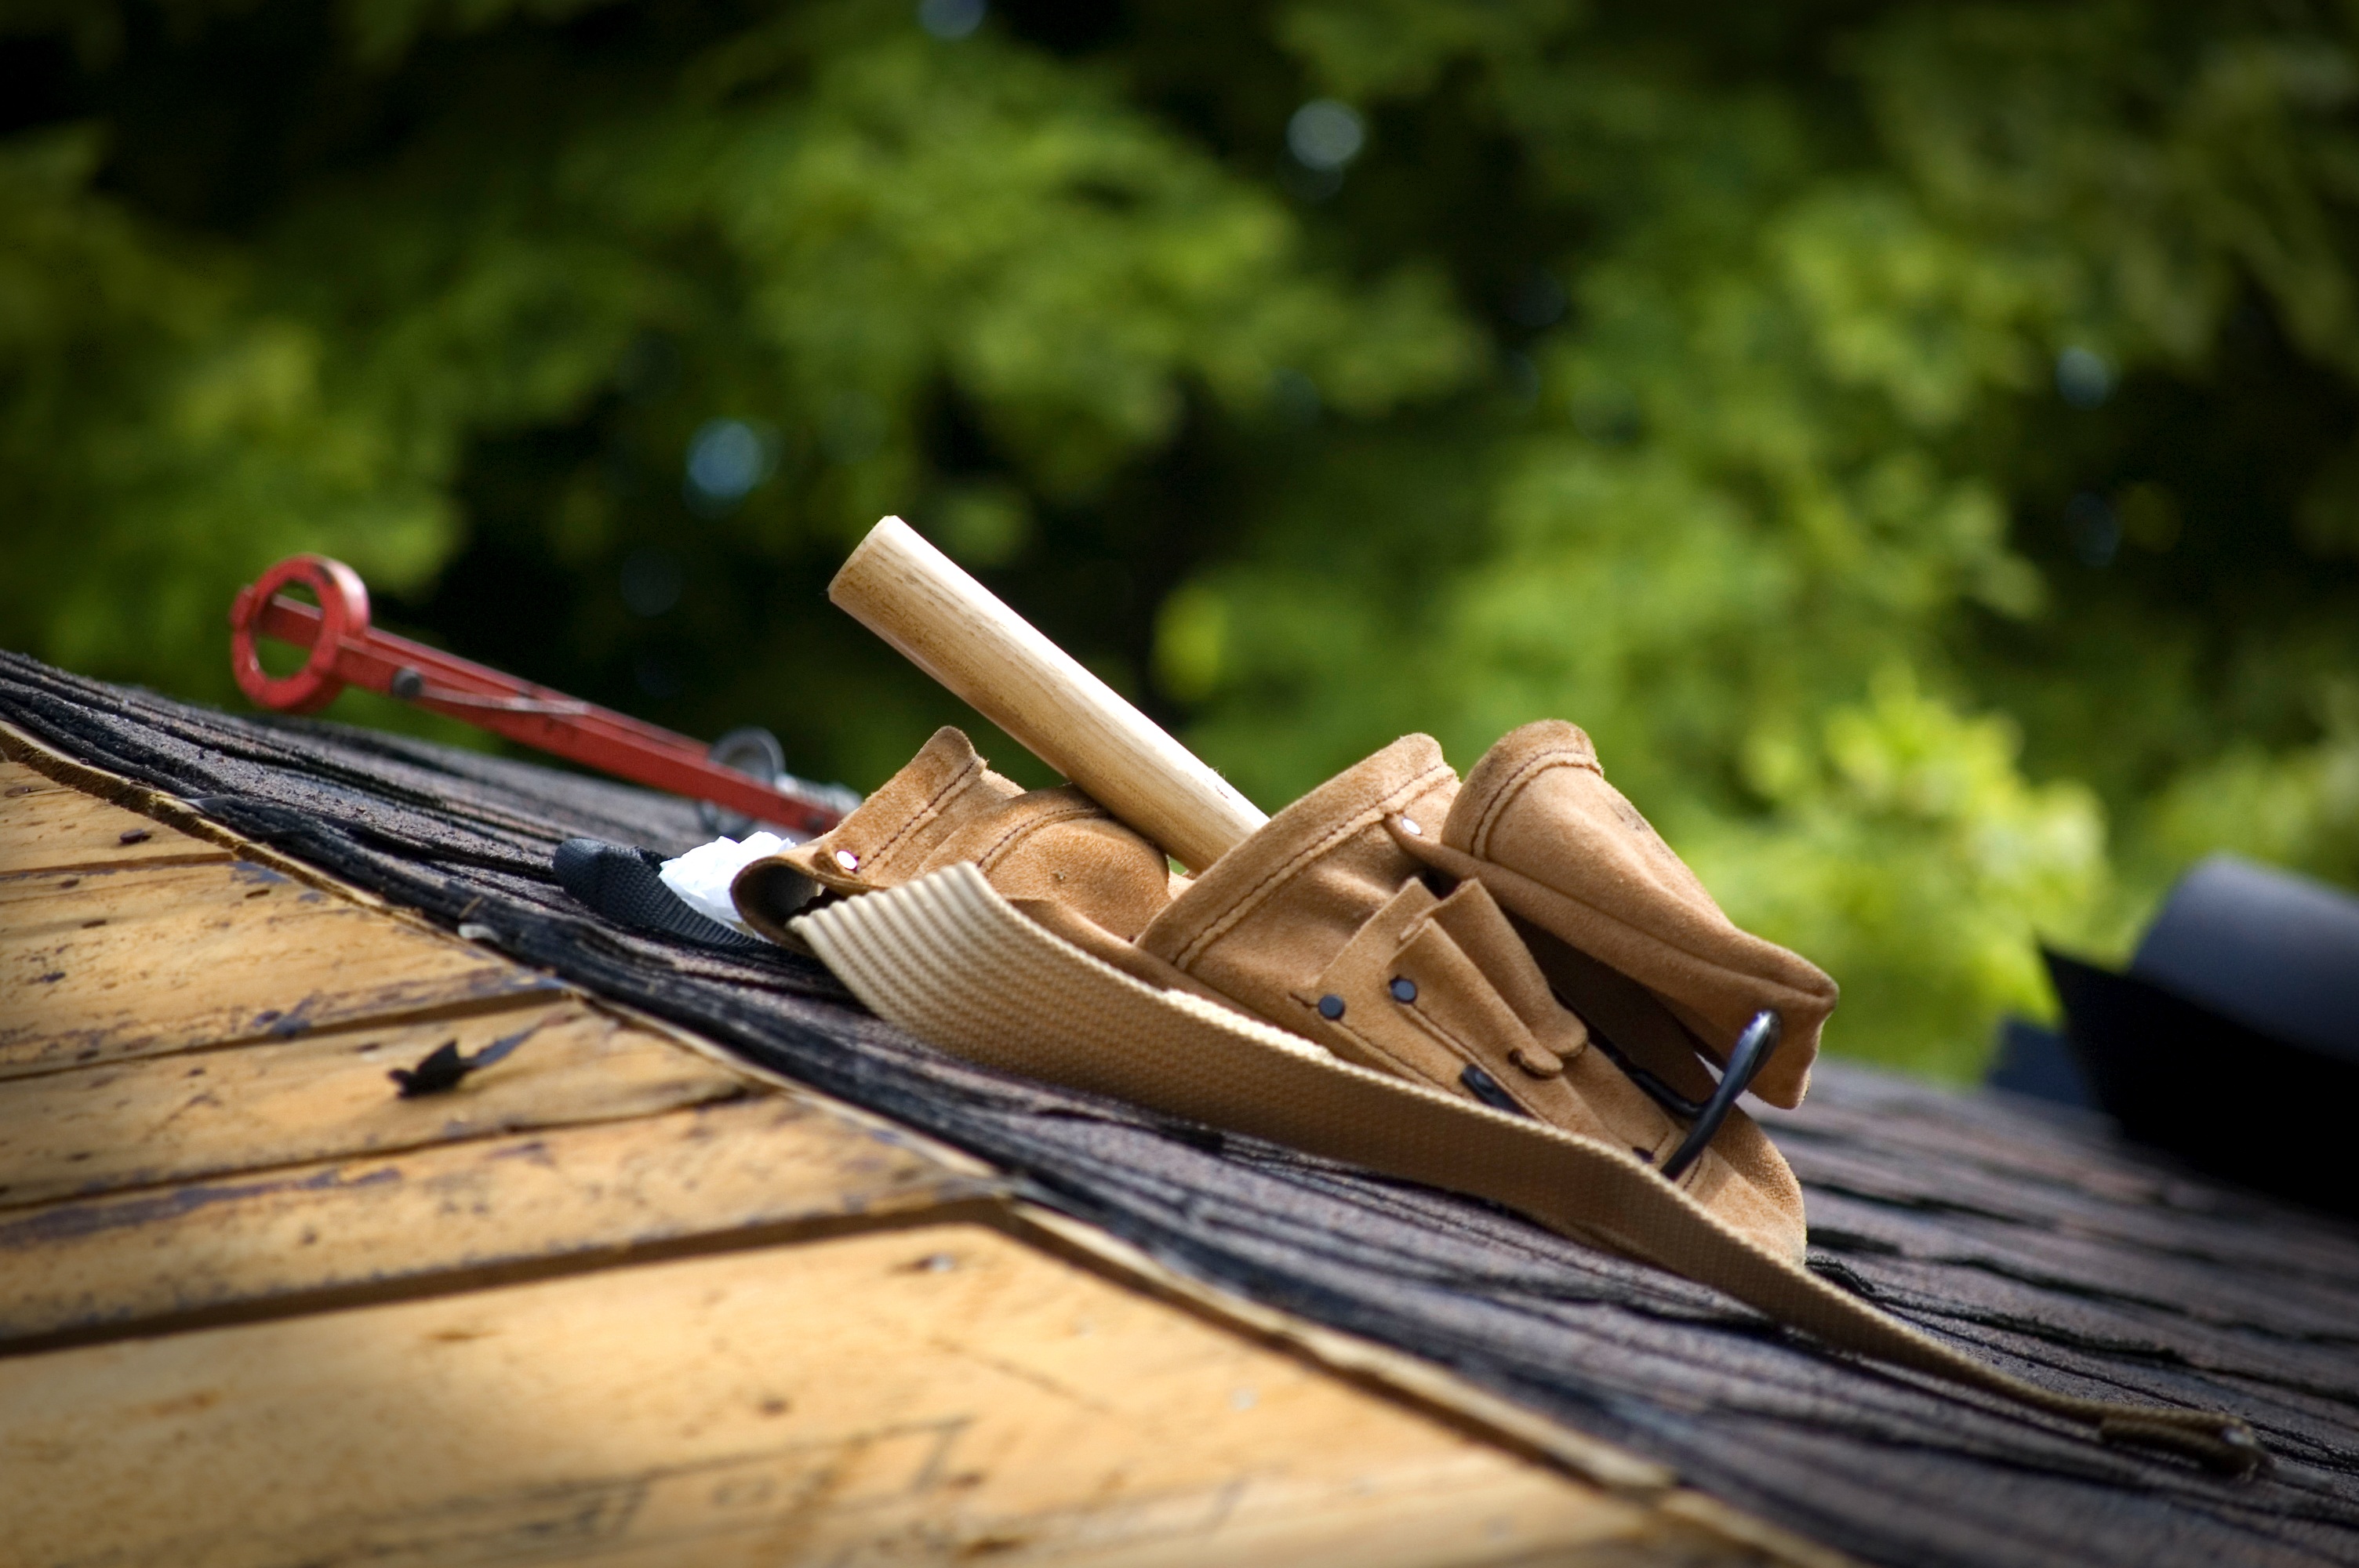
work, wood, leather, house, roof, rooftop, building, home, tool, construction, paddle, vehicle, equipment, exterior, industry, professional, trees, roofing, carpenter, roofer, belt, worker, shingles, tool belt, handyman, watercraft rowing